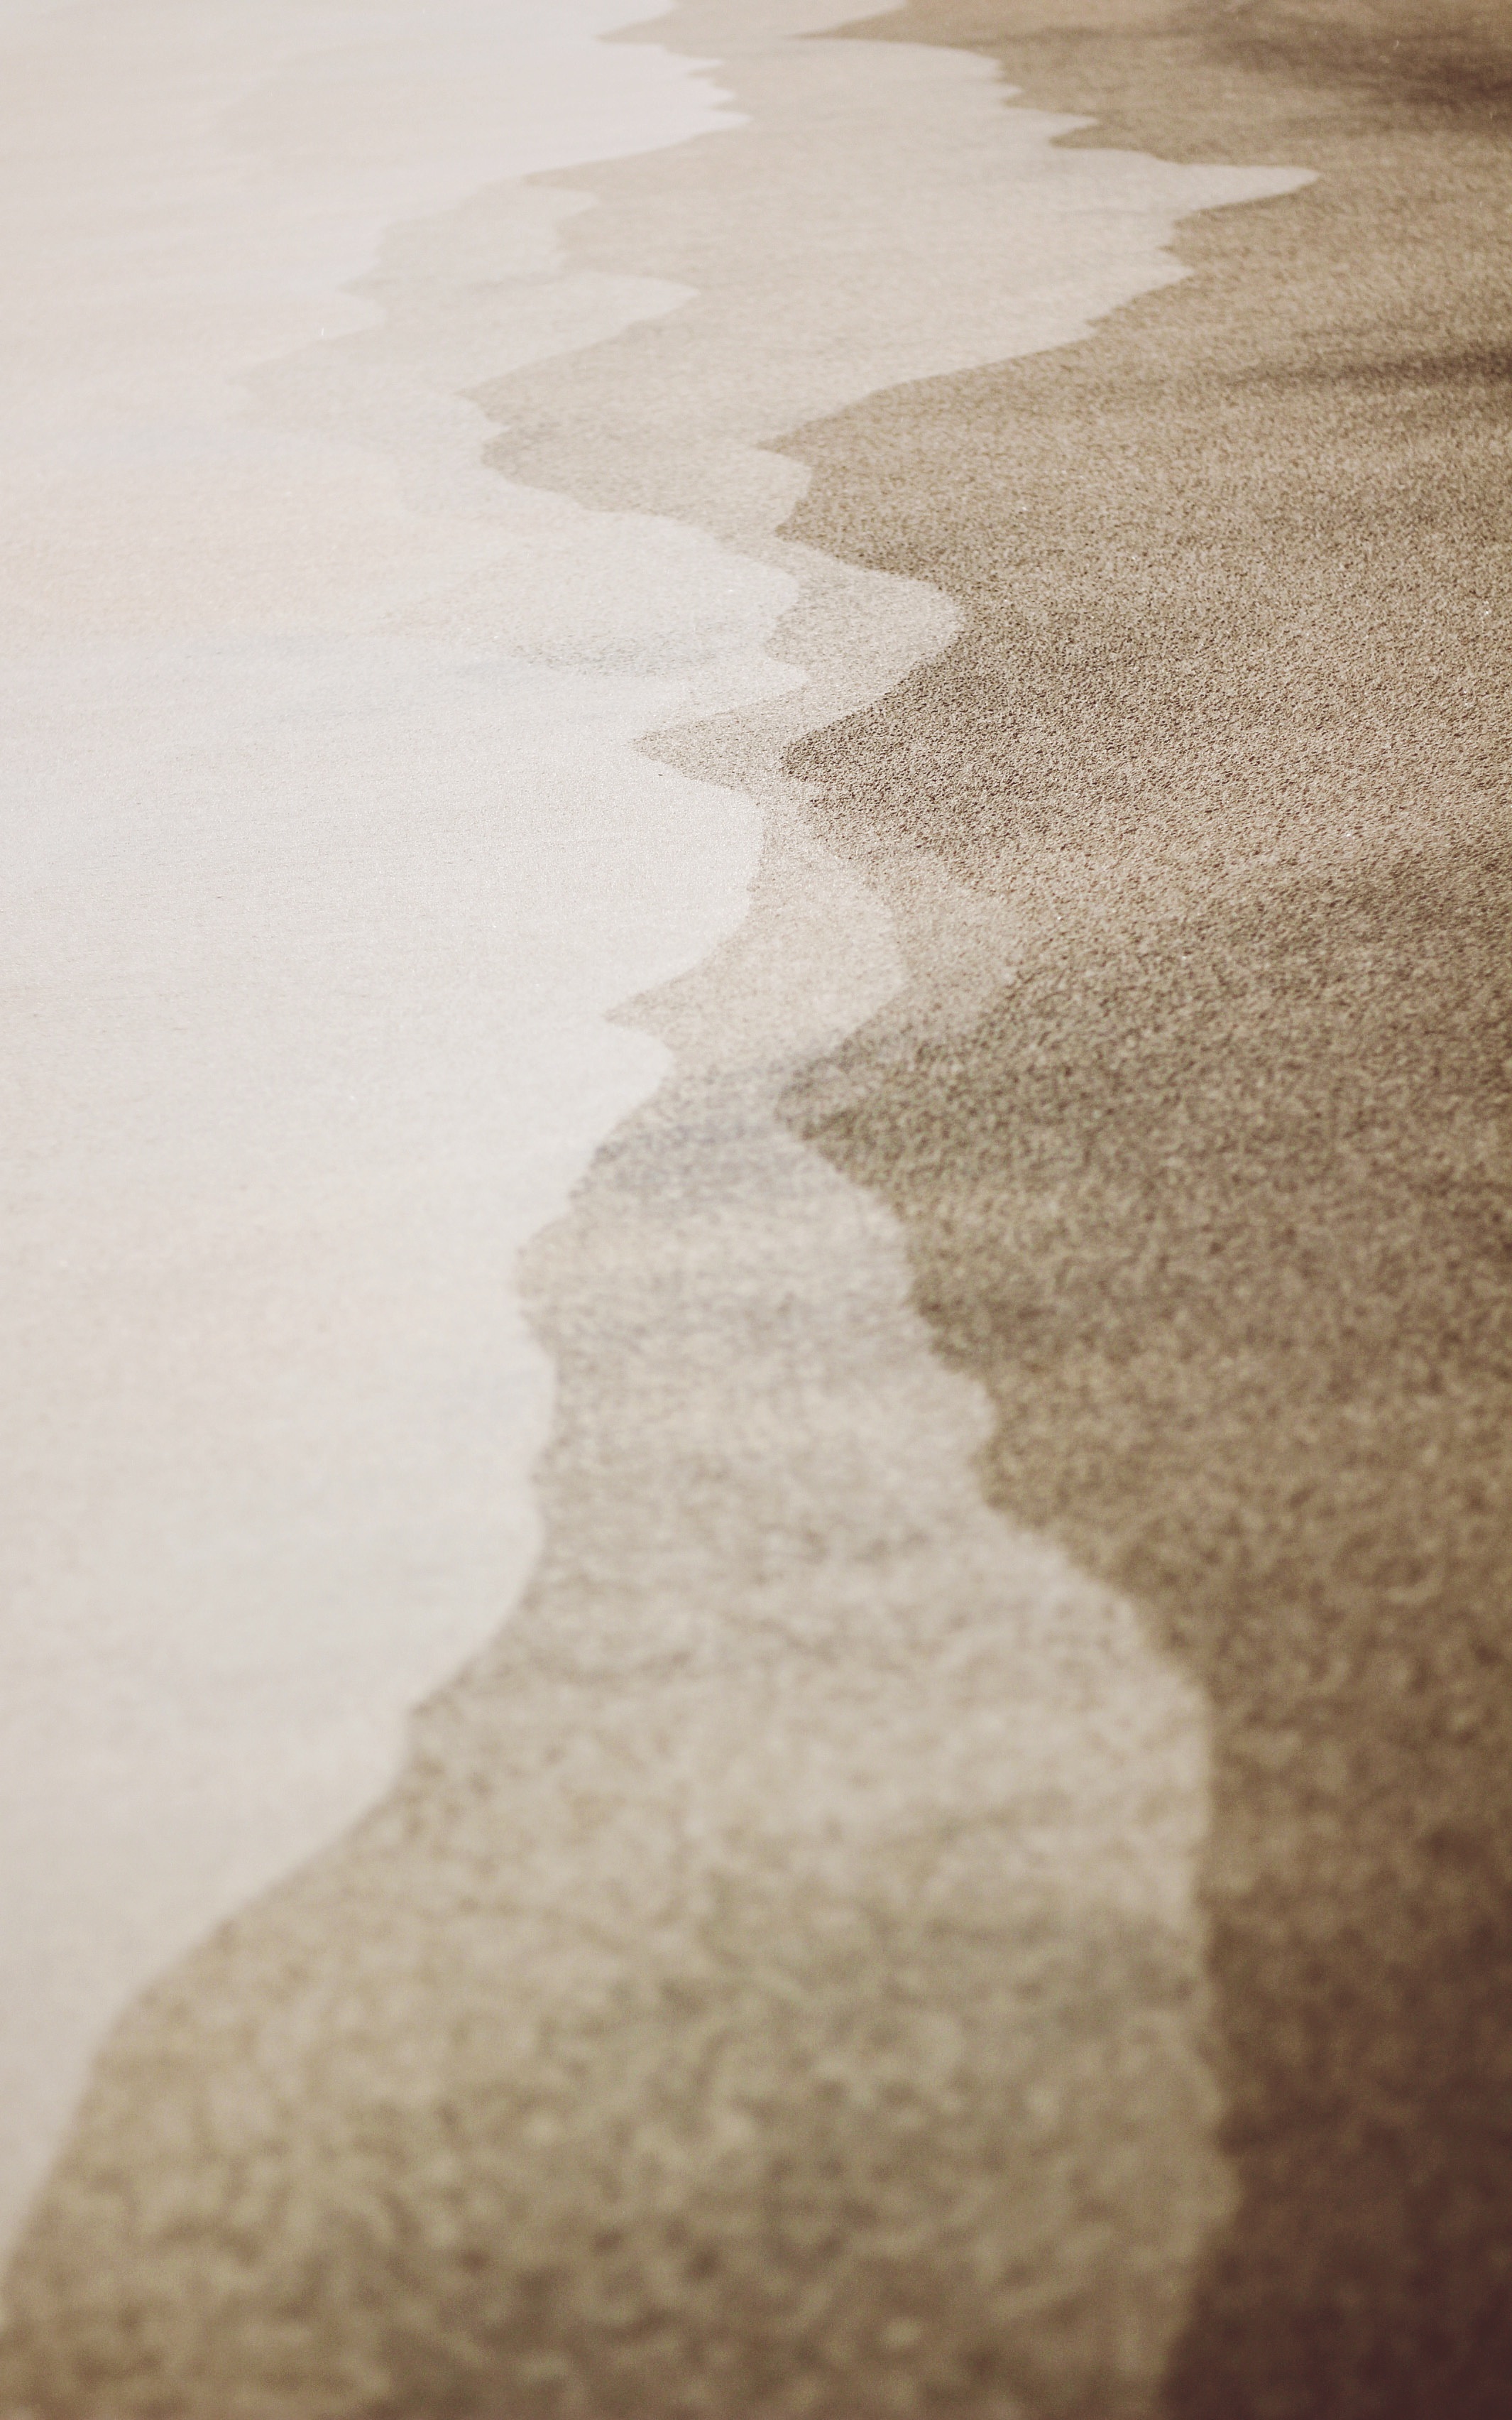
sand, white, texture, floor, shadow, material, shape, flooring